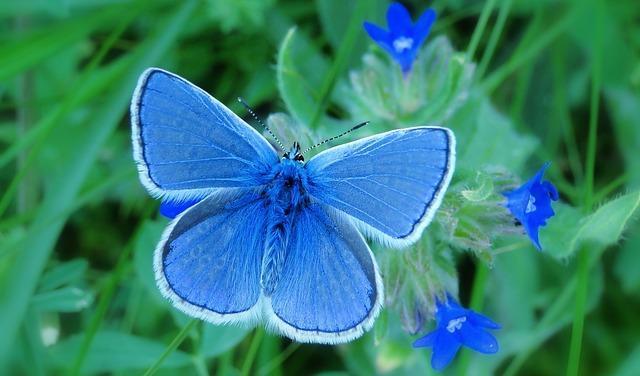
butterfly